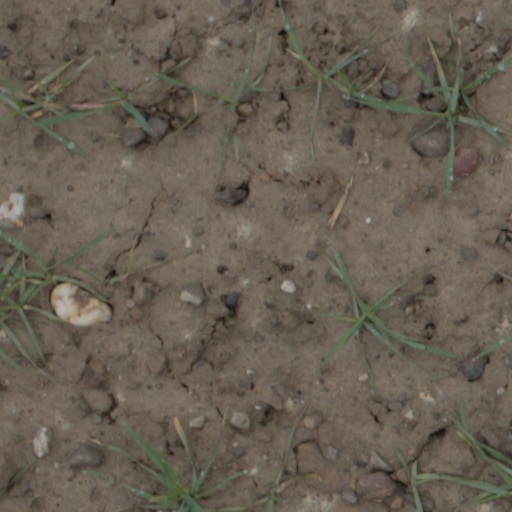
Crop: wheat